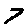
Label: 7